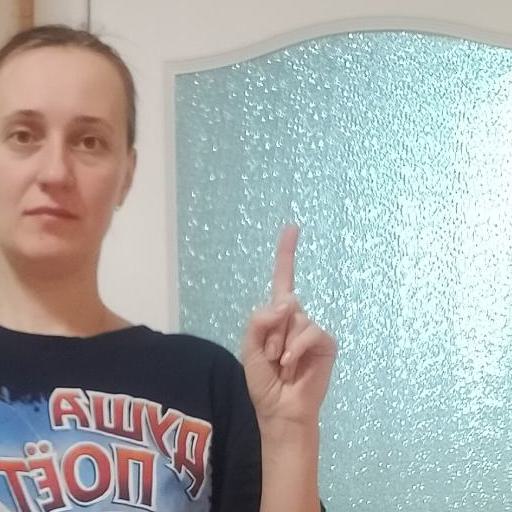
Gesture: one